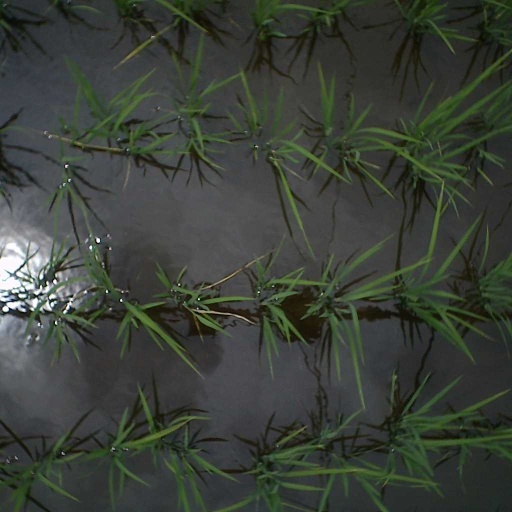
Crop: rice